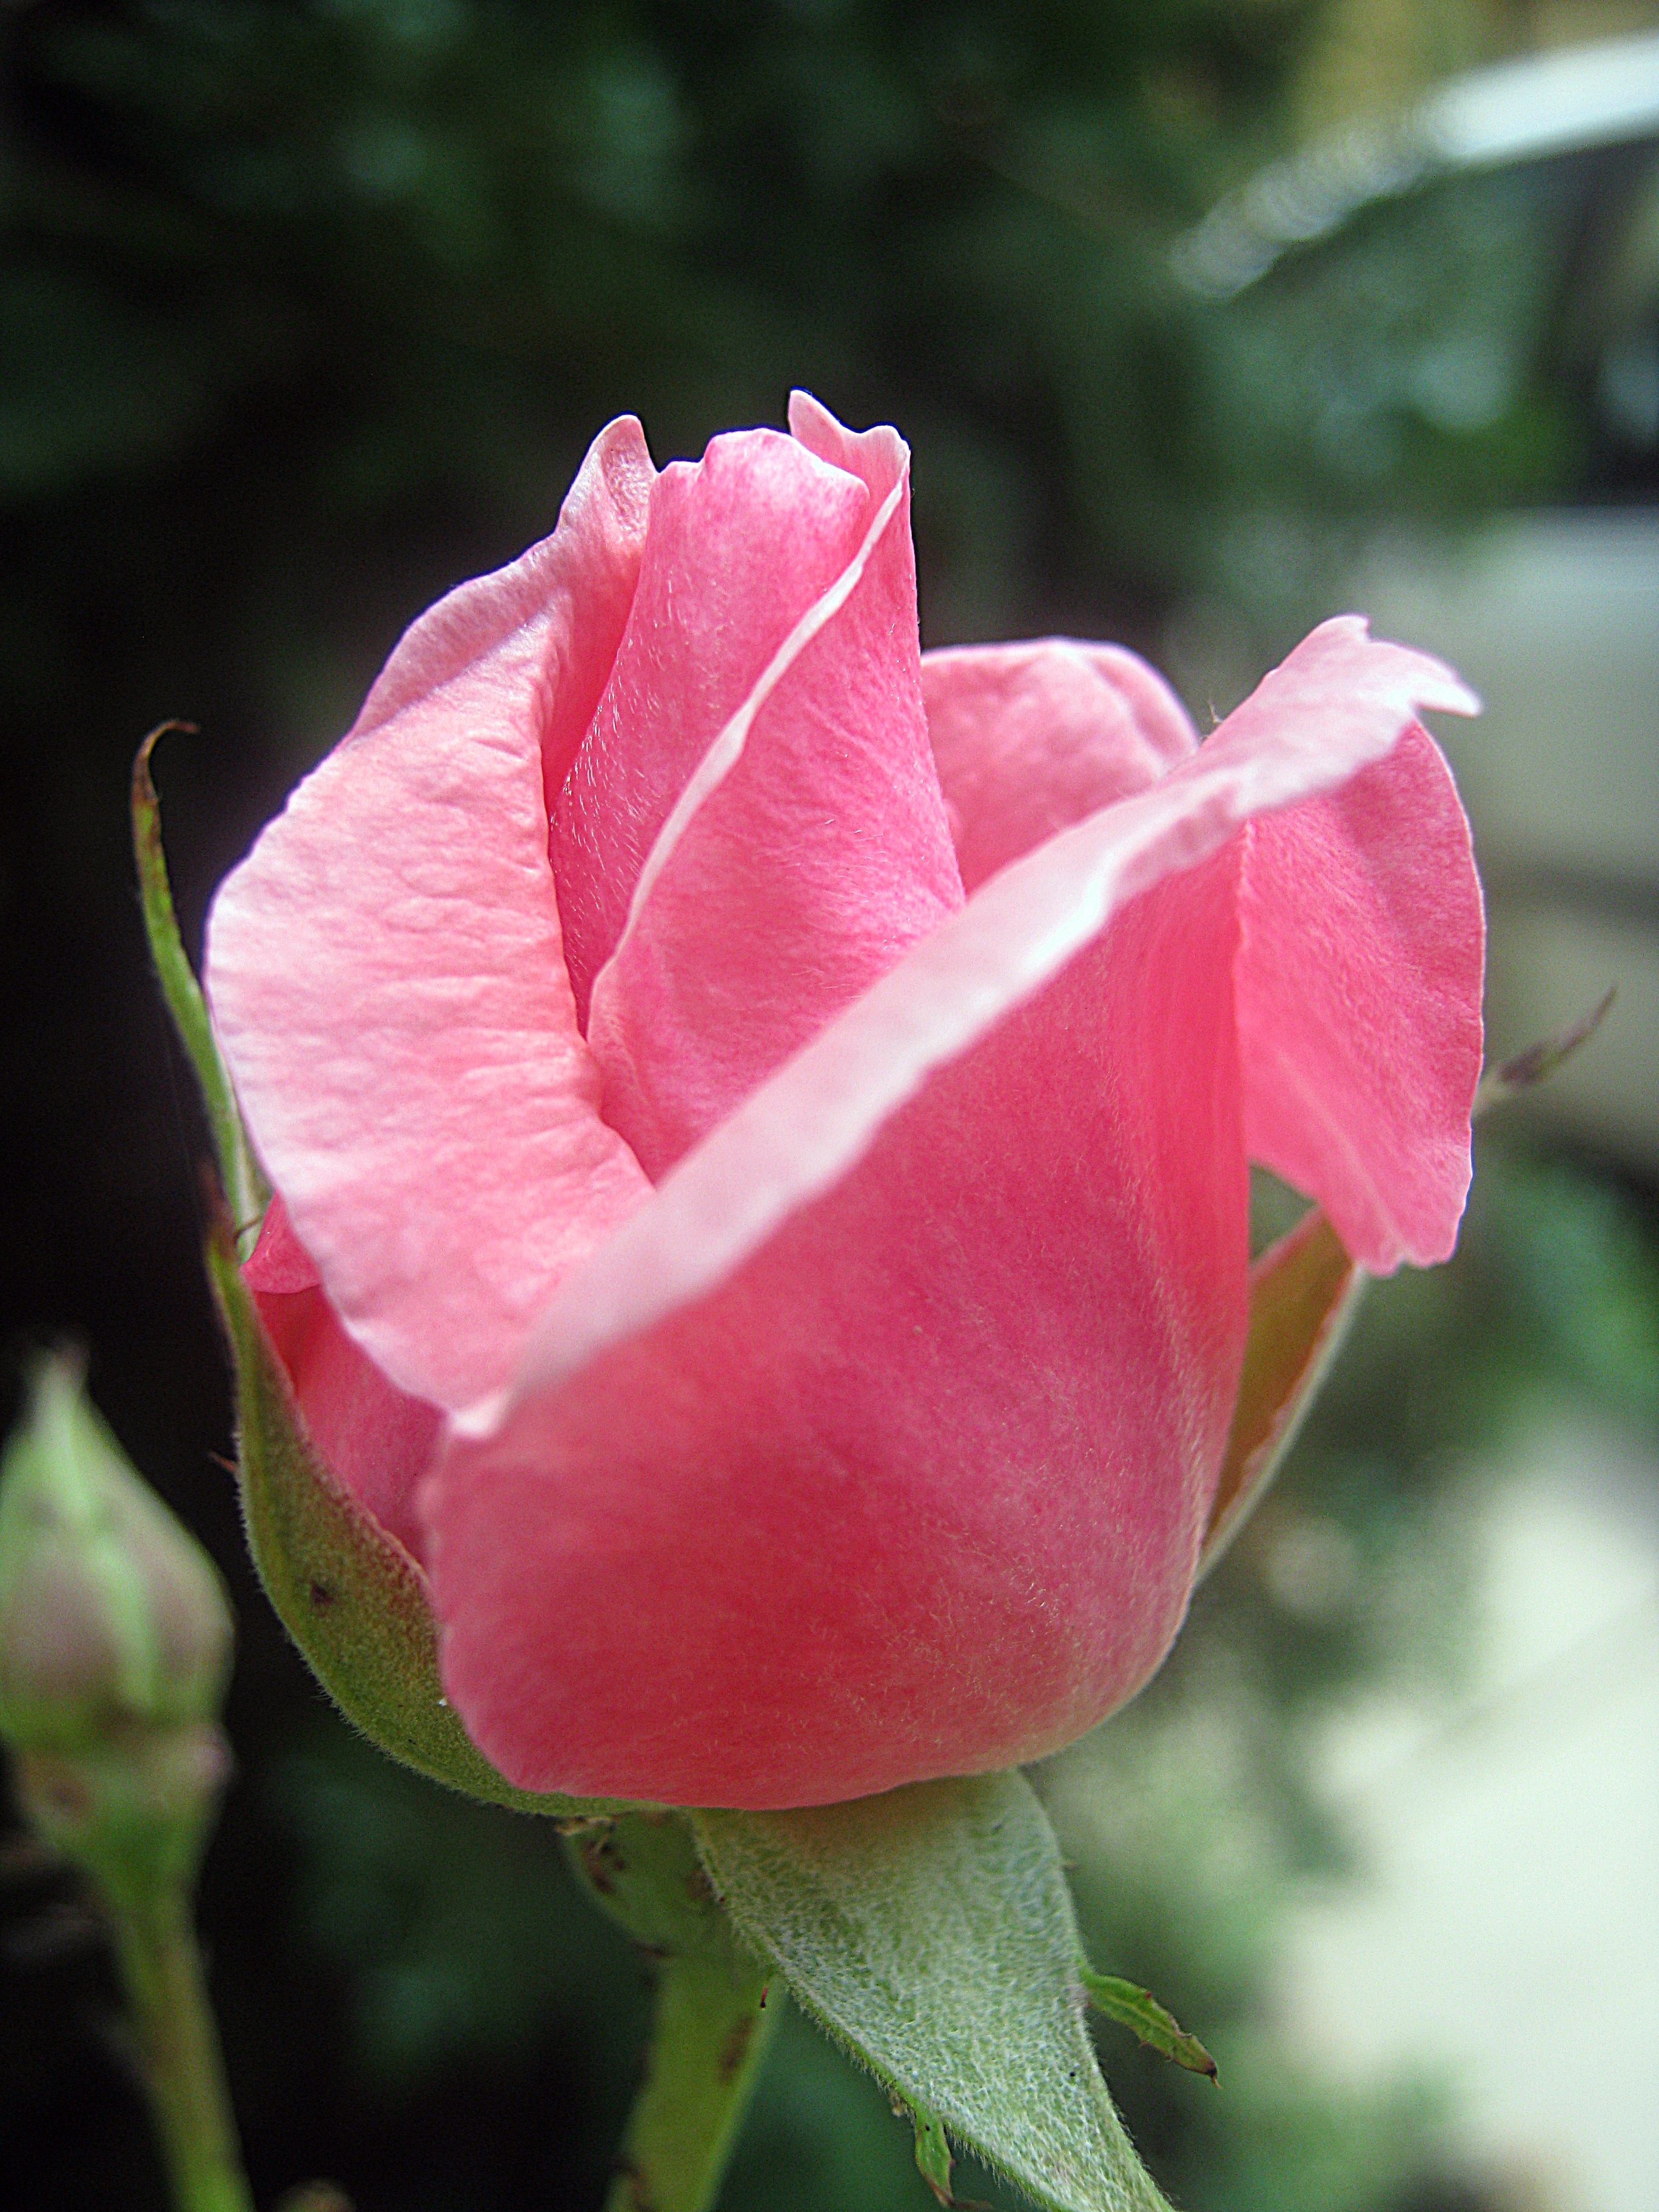
blossom, plant, flower, petal, rose, spring, pink, flora, bud, macro photography, flowering plant, garden roses, rose family, plant stem, land plant